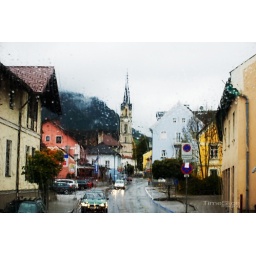
Austrian village in the rain taken through a bus window